Skew arch

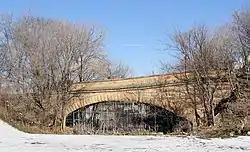
Colorado Street Bridge, an example of a false skew arch

The strength of a regular arch (also known as a "square" or "right" arch) comes from the fact that the mass of the structure and its superincumbent load cause lines of force that are carried by the stones into the ground and the abutments without producing any tendency for the stones to slide with respect to one another. This is due to the fact that the courses of stone are laid parallel to the abutments, which in a regular arch causes them also to lie perpendicular to its faces. For only slightly oblique bridges, where the skew angle is less than approximately 15° it is possible to use the same construction method, laying the stones in courses parallel to the abutments. The result is known as a "false" skew arch and analysis of the forces within it shows that in each corner where the face forms an acute angle with an abutment there are resultant forces that are not perpendicular to the planes of the stone courses whose tendency is to push the stones out of the face, the only resistance to this being provided by friction and the adhesion of the mortar between the stones.